List of rail accidents (1890–1899)

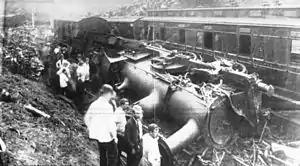
Esholt Junction crash. (June 9, 1892)

June 9 – "United Kingdom" – Esholt Junction rail crash - A Midland Railway passenger train overran signals and collided with another at Esholt Junction, Yorkshire killing five and injuring thirty.